Visual arts in Israel

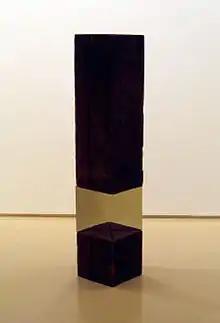
Buky SchwartzLevitation, 1976

One of the artists on the fringe of the "New Horizons" group who developed a new style was Arie Aroch. In contrast to the ideal of the rest of the group, Aroch's works showed, in addition to lyric abstraction, a tendency toward substantive content. For example, "Red House (How Are Things at Home?)" (1960), "Sarajevo Manuscript" (1966), and others hinted at content of Jewish historical significance along with the influence of the Pop Art of the time. In his works "The High Commissioner" (1966) and "Agripas Street" (1964), for instance, the many interpretations these works received included widespread perception of them as historical paintings in which Judaism and Jewish tradition are given a place of prominence. These paintings in particular, and Aroch's work in general, are generally viewed as the antithesis of the "Caananite" approach seen, for example, in Itzhak Danziger's early works.